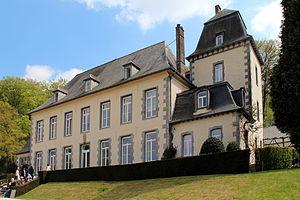
Couture-Saint-Germain (Belgique), ancien palais abbatial de l'ancienne abbaye d'Aywiers (XVIIIe siècle)
Cet article liste les abbayes cisterciennes actives ou ayant existé sur le territoire belge actuel. Il s'agit des abbayes de religieux appartenant à l'Ordre cistercien.
L'abbaye d’Aywiers était située sur la rivière Lasne, à Couture-Saint-Germain, en Belgique, dans le Brabant wallon. C'était une abbaye de moniales cisterciennes, dont la plus célèbre fut certainement la grande mystique médiévale, sainte Lutgarde de Tongres.
La liste des monastères en Belgique a pour but de recenser, sur le territoire de la Belgique, tous les monastères, c'est-à-dire ceux qui correspondent à des chartreuses, des abbayes ou des prieurés, mais aussi ceux qui le sont au sens strict. Il est précisé à chaque fois :